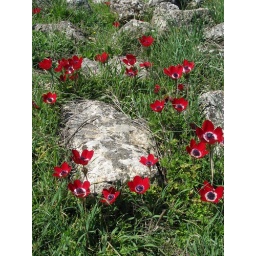
Lots of these bright and beautiful flowers among the stones and in the fields. Come summer, the whole field turns red apparently.